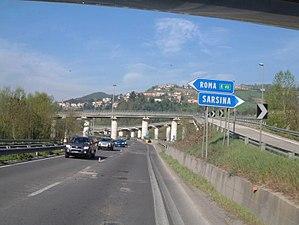
Le Savio est un fleuve italien de la région de la Romagne.